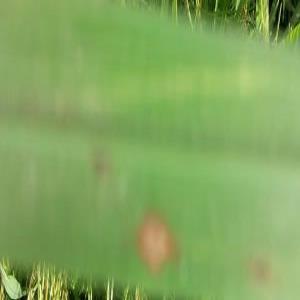
Disease: Blast